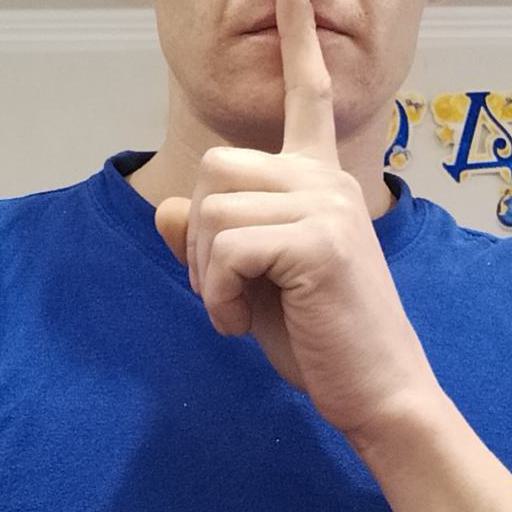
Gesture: mute